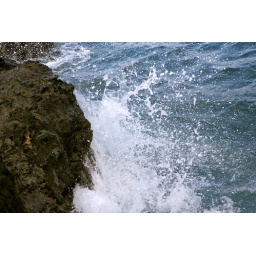
Waves crash against the rock wall